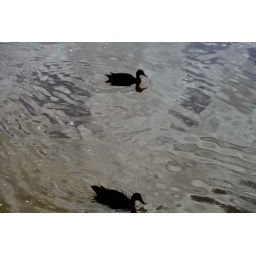
2 ducks on the river near brisbane